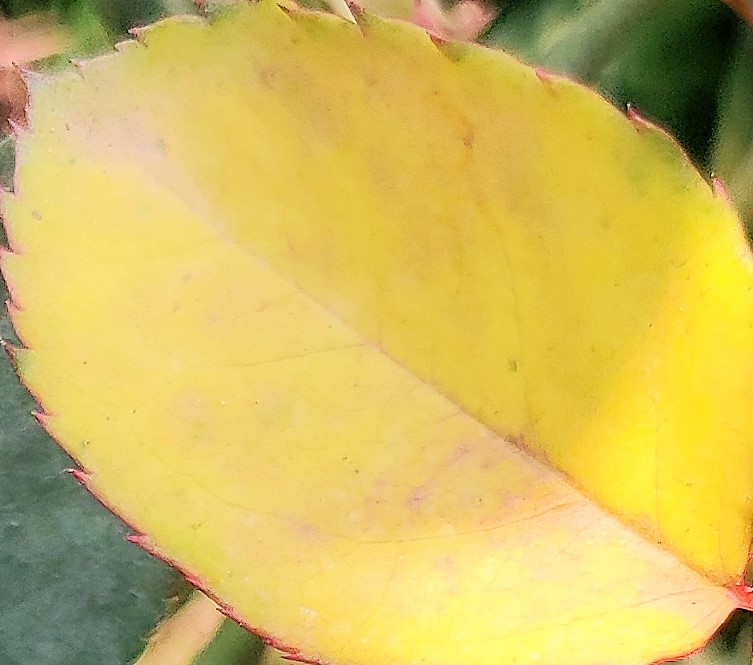
Label: Downy Mildew